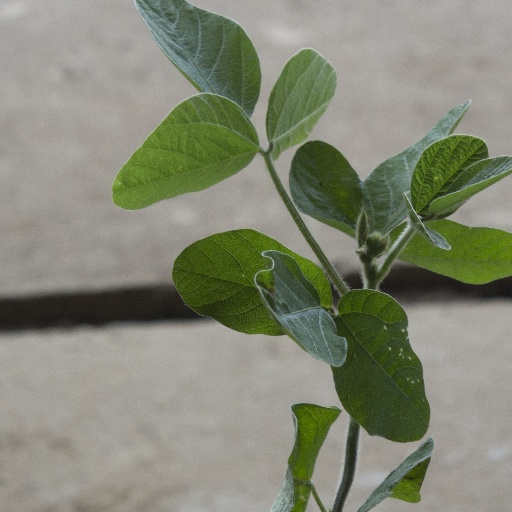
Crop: soybean